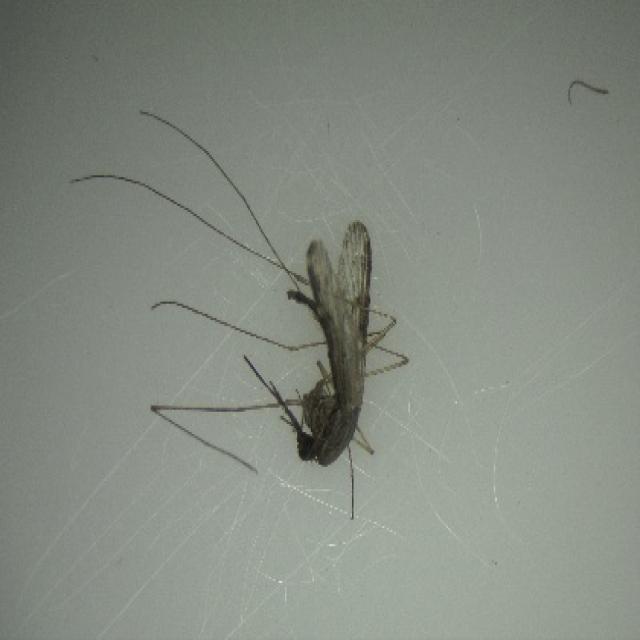
Species: anopheles_sinensis